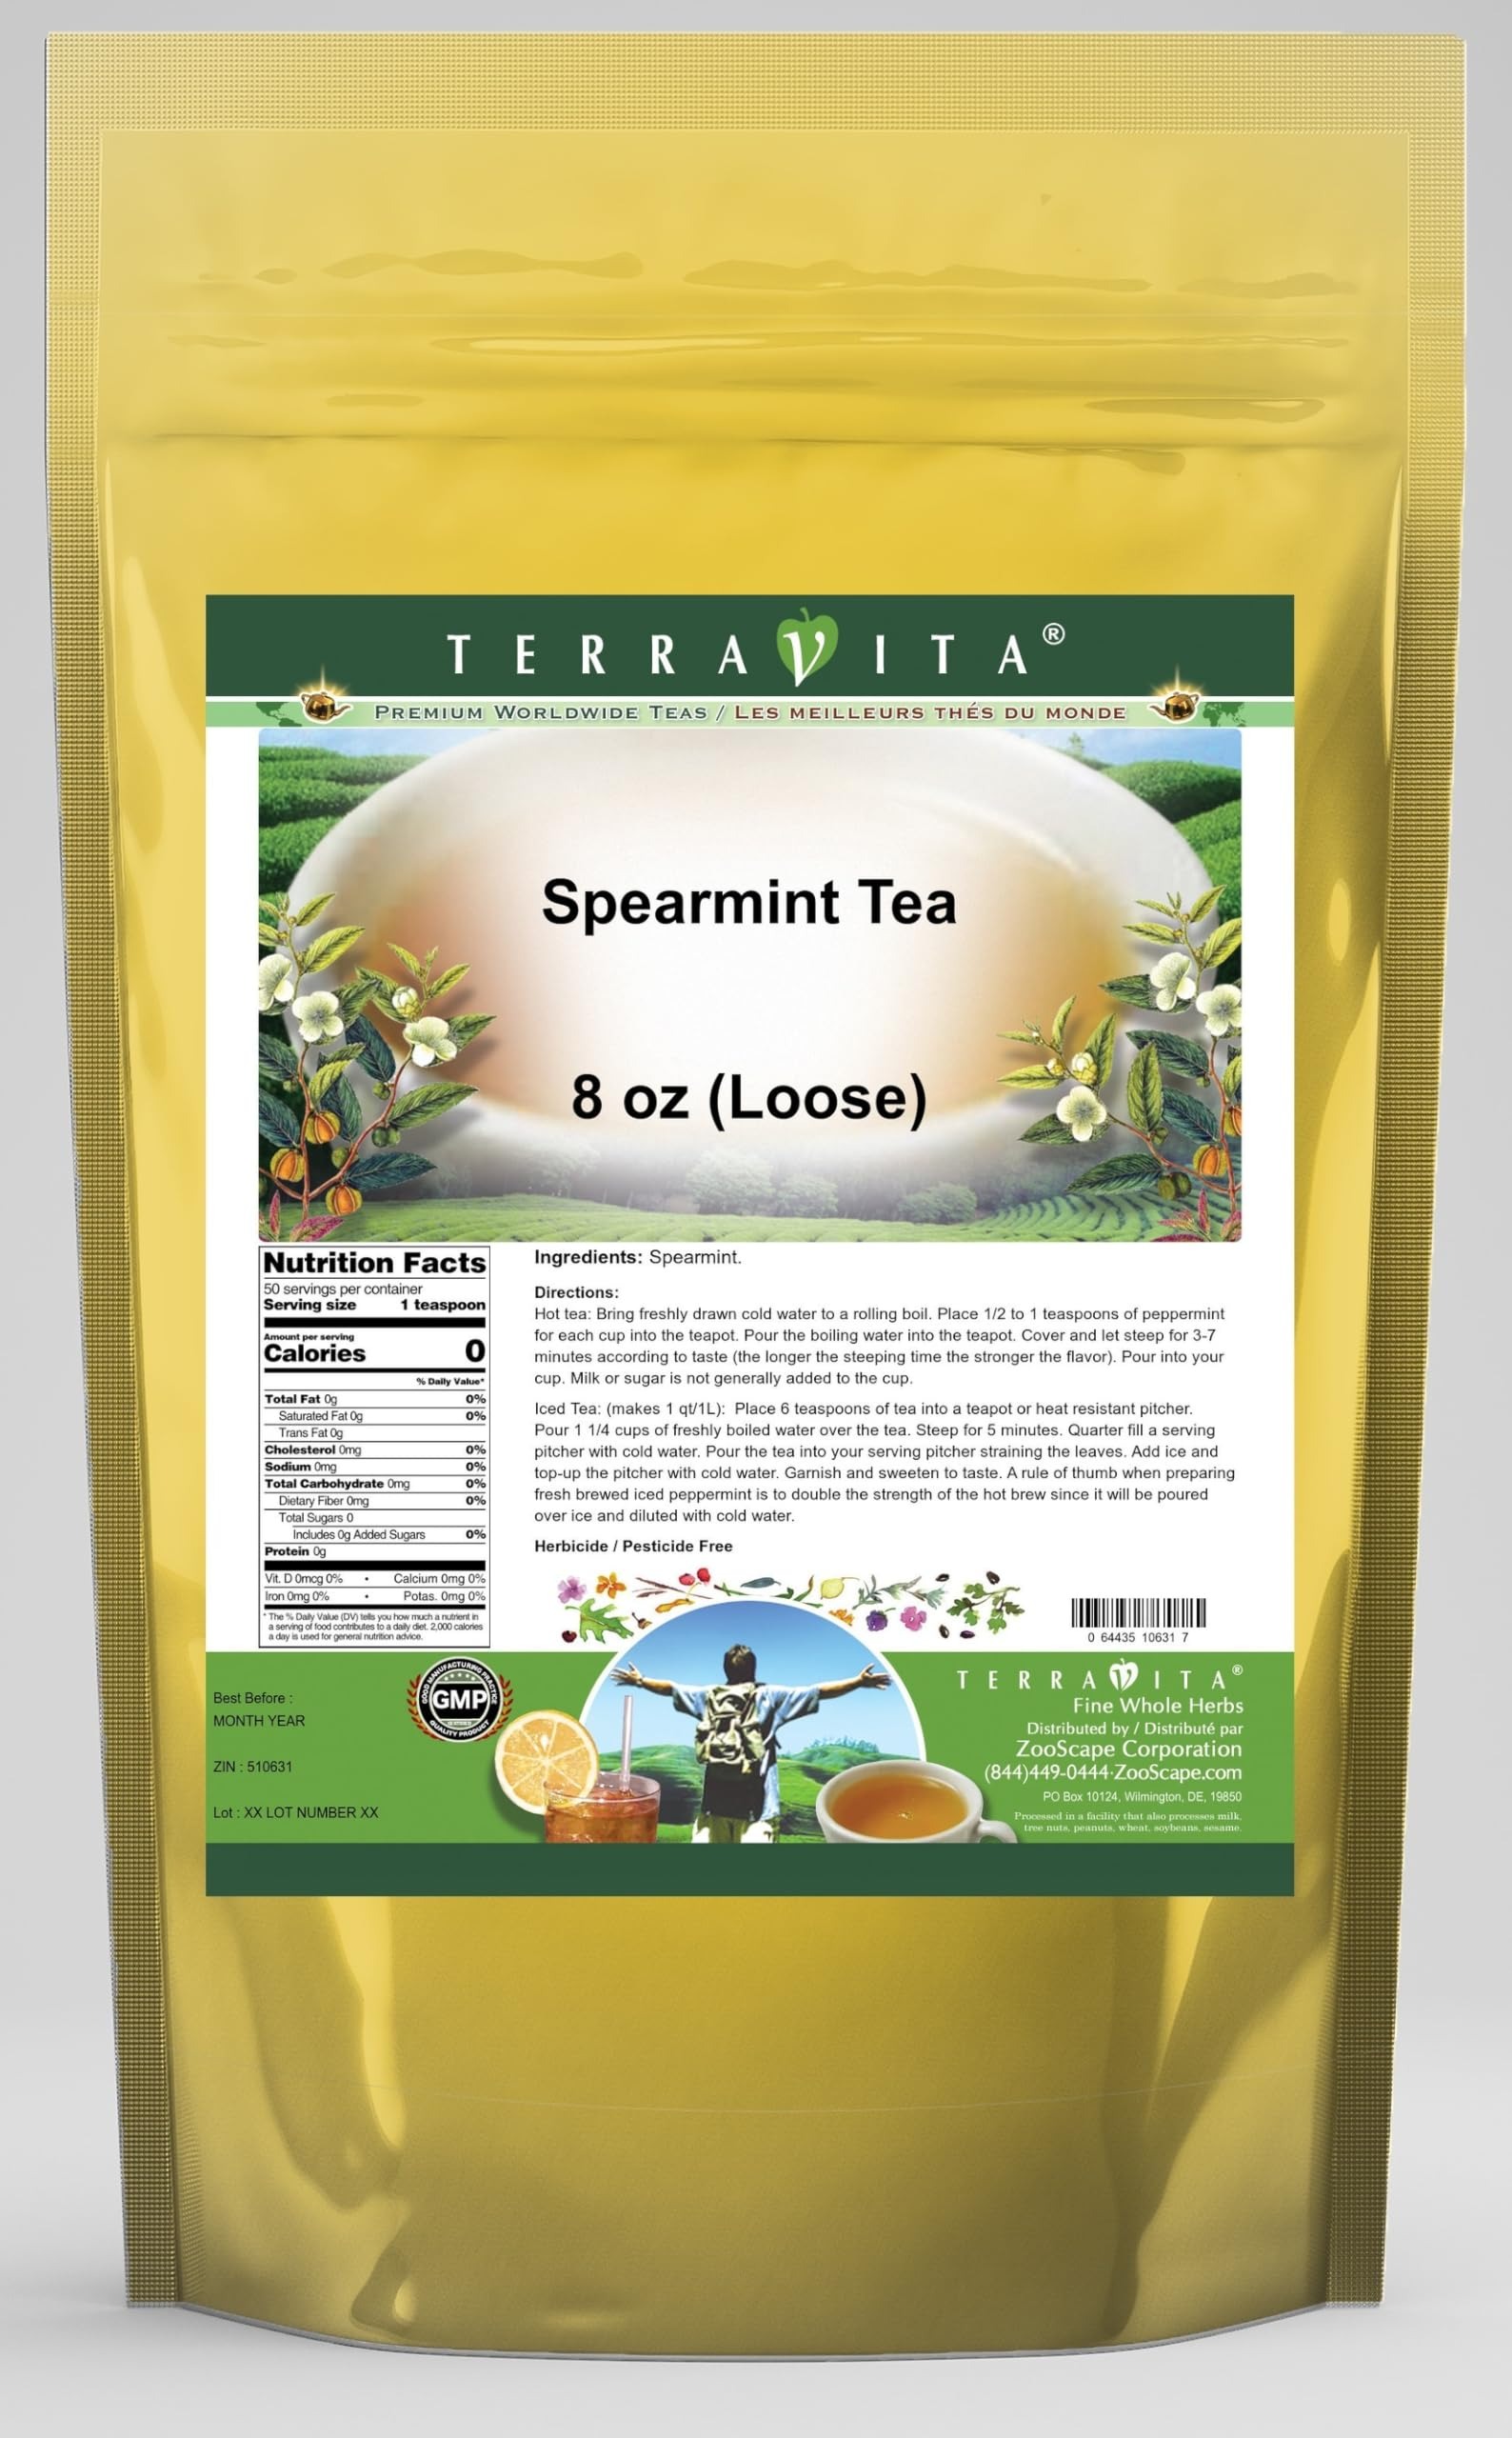
Item Name: Spearmint Tea (Loose) (8 oz, ZIN: 510631) - 2 Pack
Bullet Point 1: Spearmint Tea (Loose) (8 oz, ZIN: 510631)
Bullet Point 2: No fillers.
Bullet Point 3: Manufacturer: TerraVita
Bullet Point 4: Size: 8 oz
Bullet Point 5: Loose Leaf Herbal Tea - Packed in a convenient upright pouch!
Product Description: Spearmint Tea (Loose) (8 oz, ZIN: 510631)<BR><BR>Packaged in the United States in a cGMP certified facility (current Good Manufacturing Practice).<BR><BR>No fillers.<BR><BR>Manufacturer: TerraVita<BR><BR>Size: 8 oz<BR><BR>Loose Leaf Herbal Tea - Packed in a convenient upright pouch!<BR><BR>Ingredients: Spearmint
Value: 16.0
Unit: Ounce

Price: 38.73